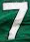
Number: 7